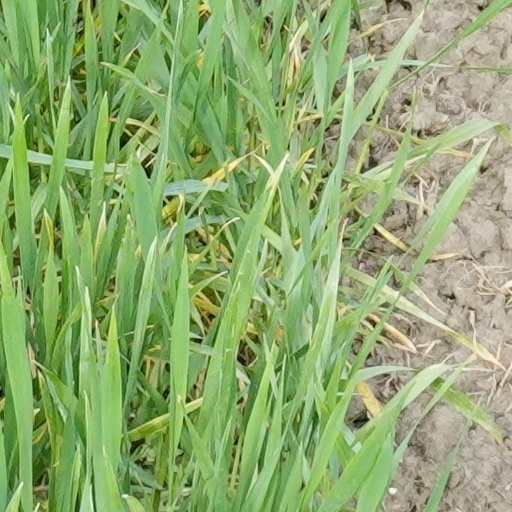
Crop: wheat